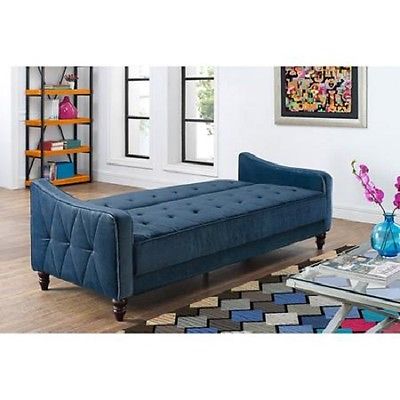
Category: sofa